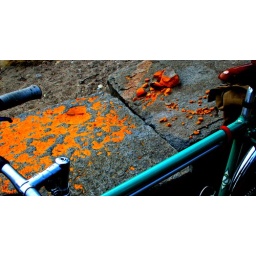
broken orange sandstone near the river